Ground (electricity)

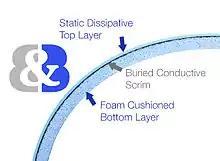
3 ply static dissipative vinyl grounding mat shown at macro scale

For a static dissipative mat to be reliably grounded it must be attached to a path to ground. Normally, both the mat and the wrist strap are connected to ground by using a common point ground system (CPGS).